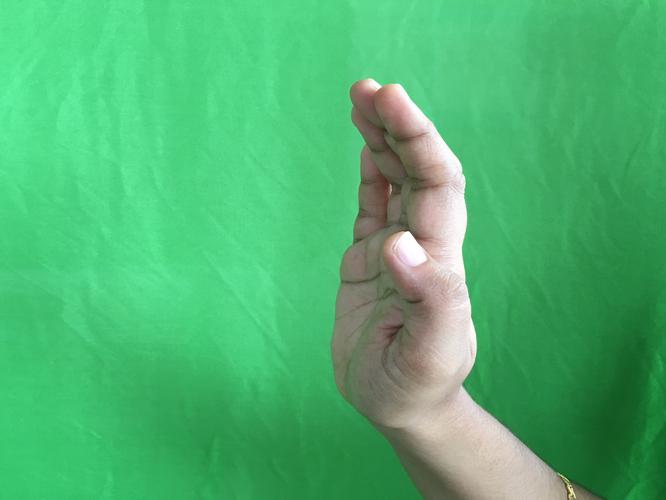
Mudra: Sarpasirsha
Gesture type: single_hand